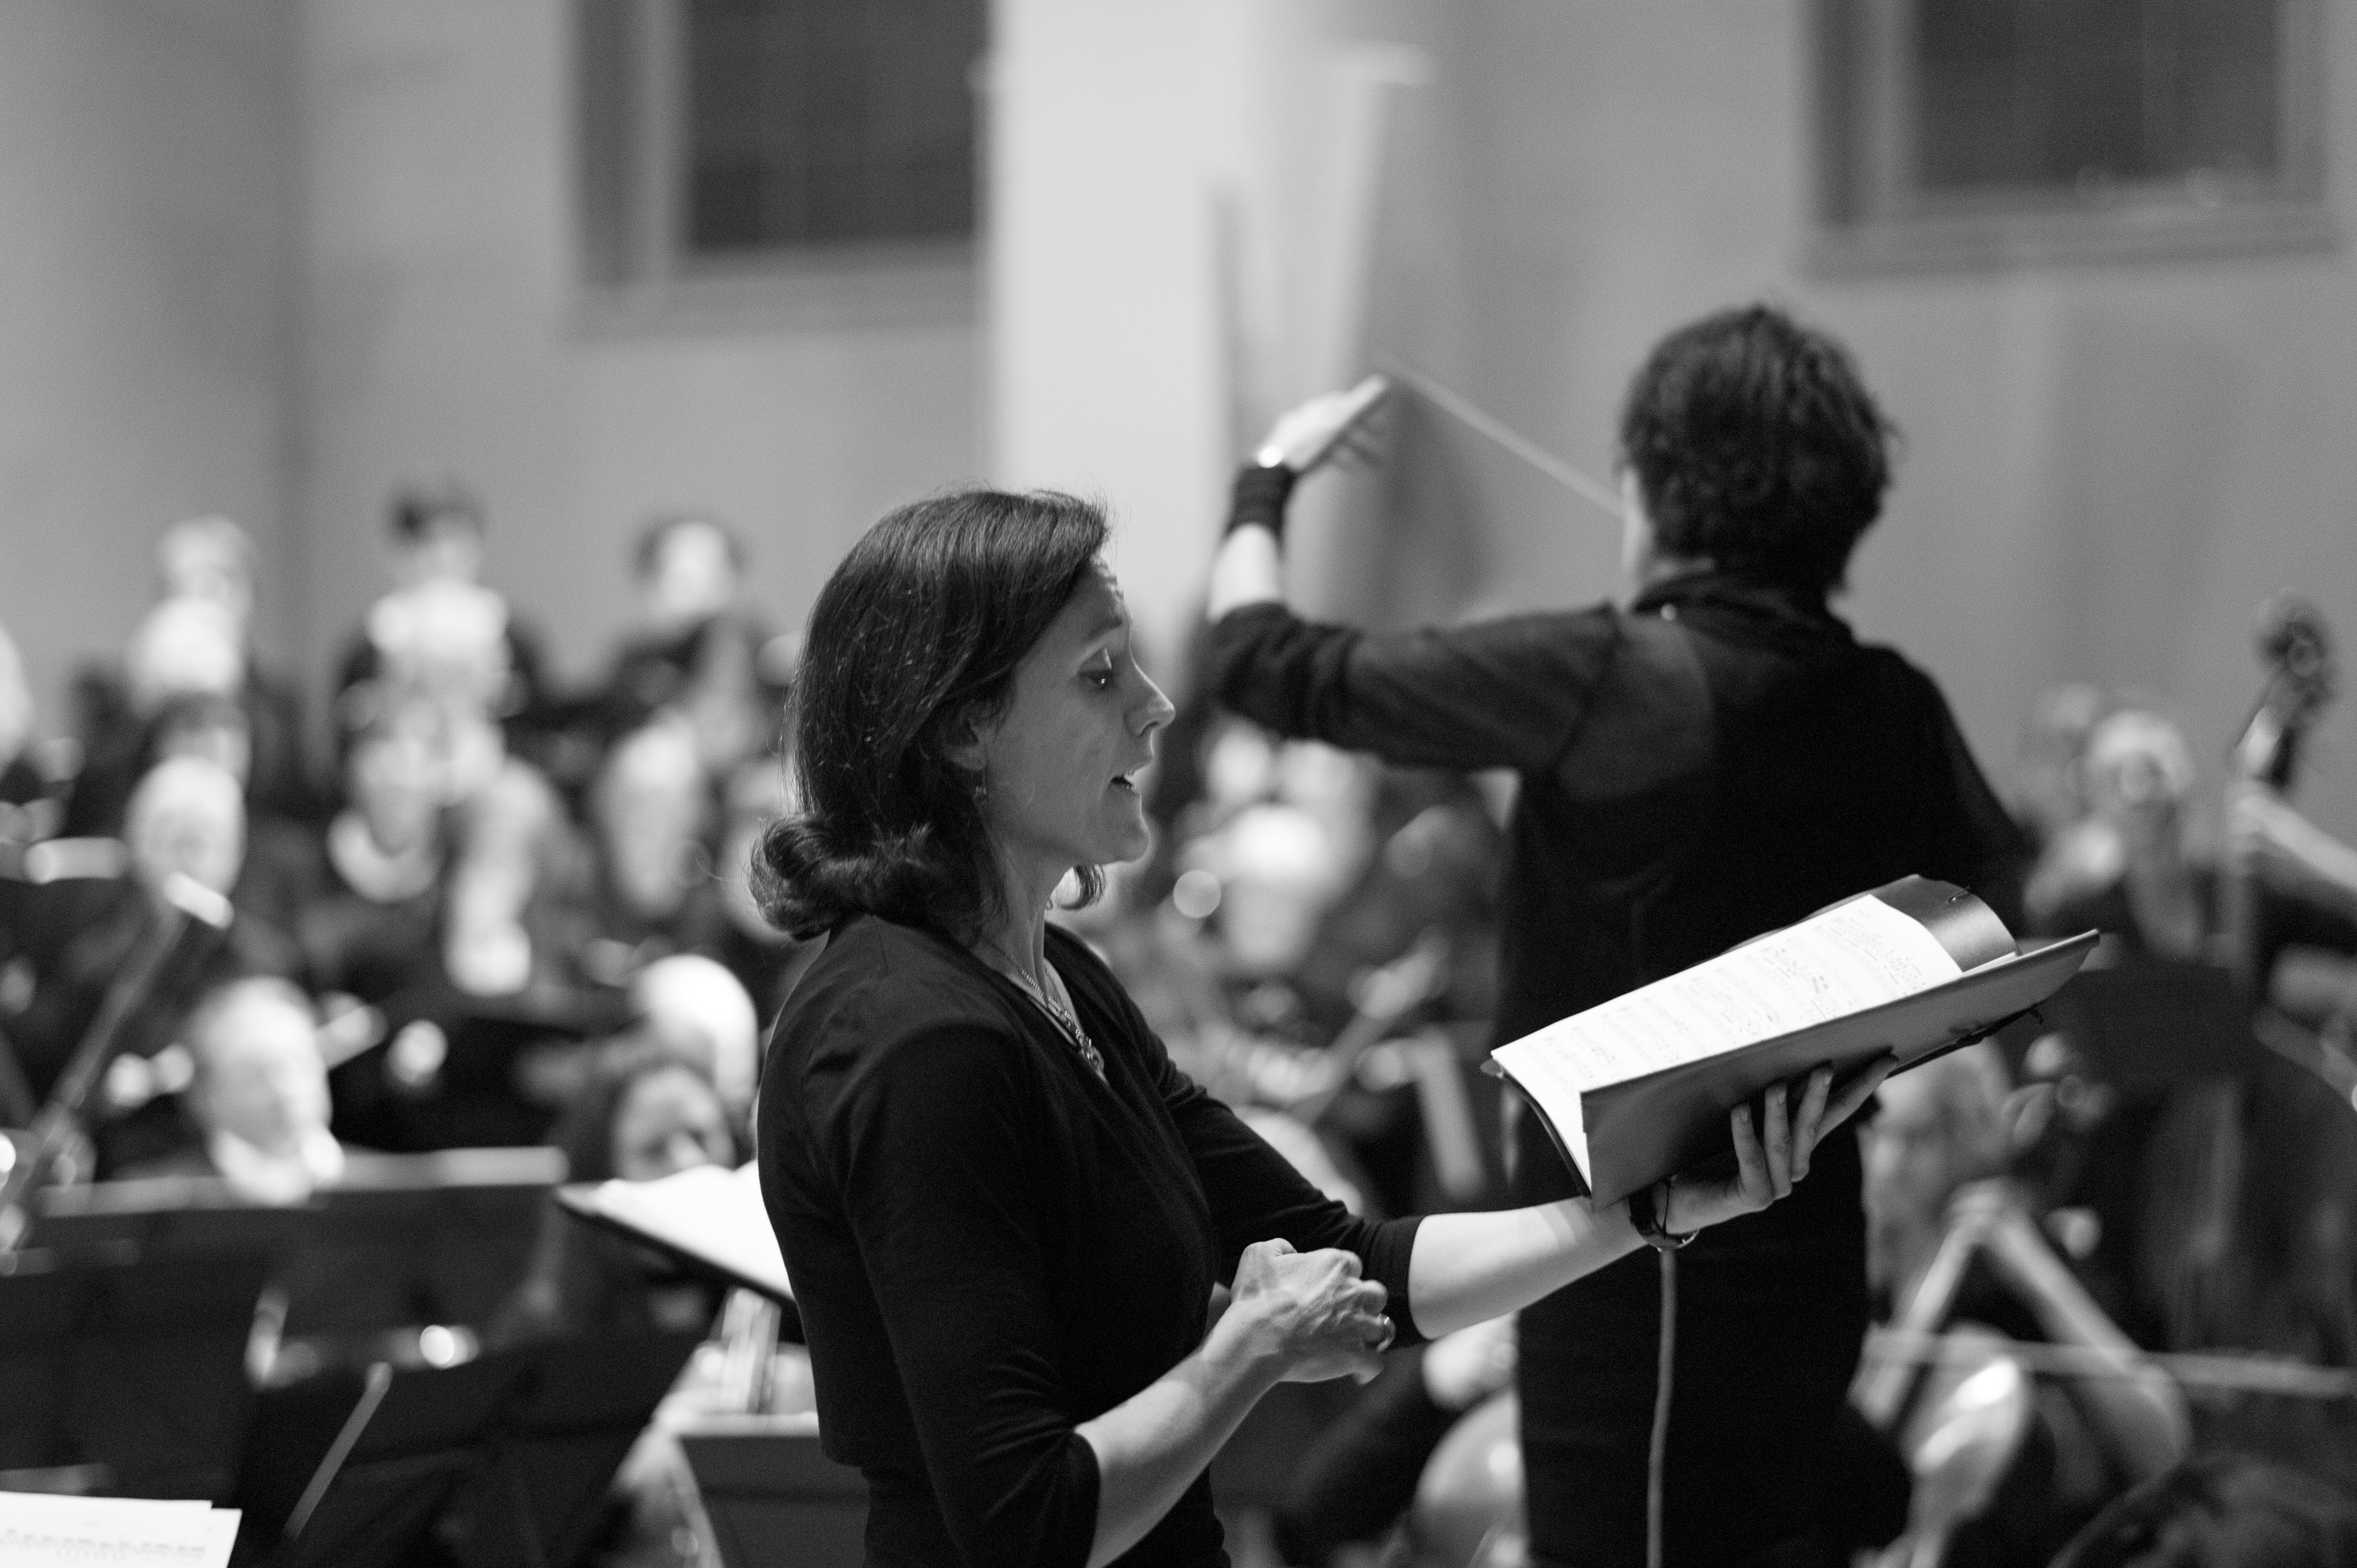
person, music, black and white, crowd, audience, musician, profession, monochrome, performance art, orchestra, entertainment, classical music, monochrome photography, musical ensemble, ars cantata zurich